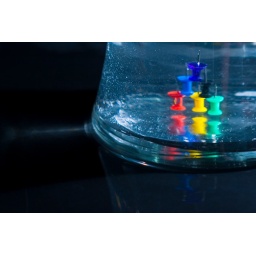
Pins in a glass of water on studio day on Tuesday